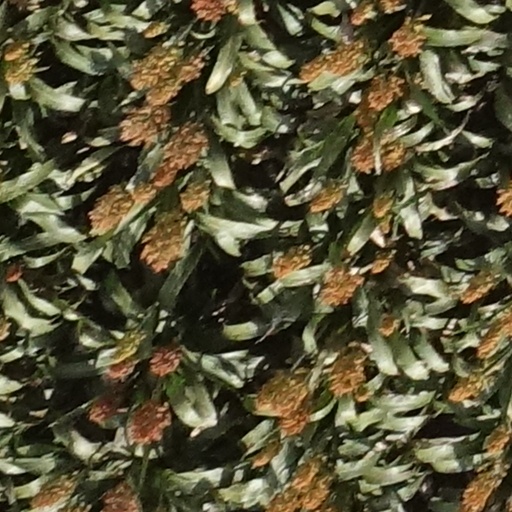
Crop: sorghum